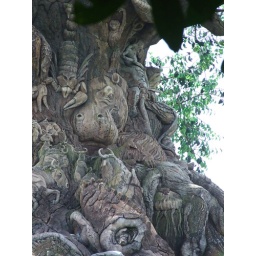
A section of the carved tree in detail. There are clear carvings of Hippo, Scorpion and Monkey.